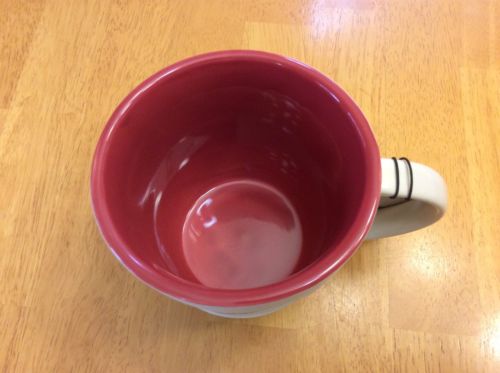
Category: mug